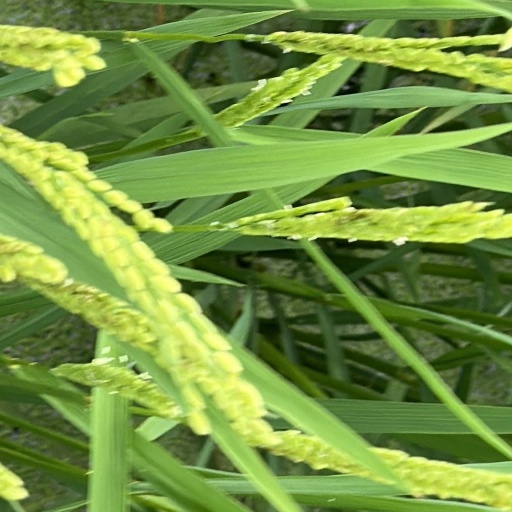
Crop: rice